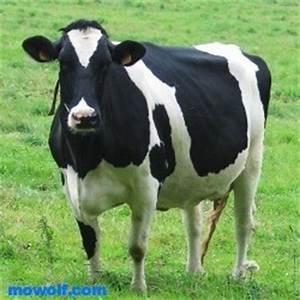
cow